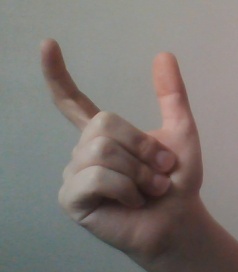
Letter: nun